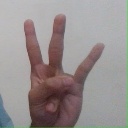
अक्षर: क्ष